Baruch Barzel

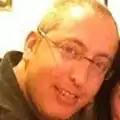
Baruch Barzel

Baruch Barzel (March 19, 1976) is an Israeli physicist and applied mathematician at Bar-Ilan University,